Theobald of Bec

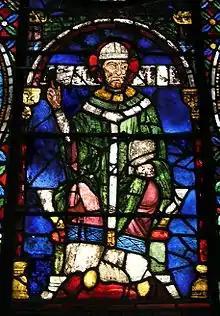

Theobald's household included many young men of ability, including his successor Thomas Becket. Theobald was instrumental in the early spread of Roman law to England, inviting the Bologna-schooled jurist Vacarius to join his administration and advise on legal matters. Whether Vacarius actually started a school in Theobald's household is unclear, but in the 1140s he taught briefly at Oxford. Theobald was instrumental in fostering the teaching of canon law in England; the conflict that later arose between Henry II and Thomas Becket had its roots in disputes that were exposed during Theobald's time in office. While still in Normandy, Theobald had made an intense study of ecclesiastical or canon law, which he continued after being elected archbishop.